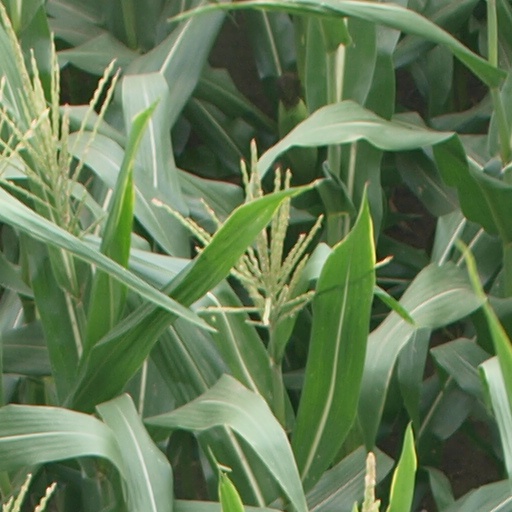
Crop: maize; corn